Joshua Zak

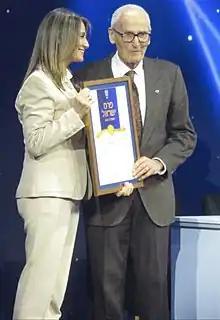
Zak receiving the Israel Prize from Israeli Minister of Education Yifat Shasha-Biton in 2022

Joshua Zak (26 September 1929 – 14 March 2024) was an Israeli theoretical physicist and writer known for the Zak transform, Zak phase and the Magnetic Translation Group. He received the 2022 Israel Prize and 2014 Wigner medal.